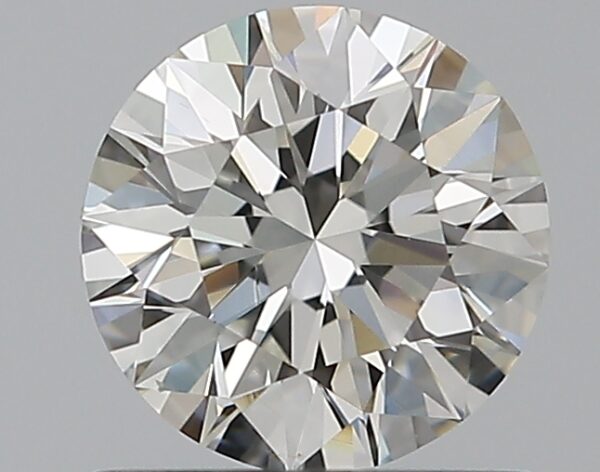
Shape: round
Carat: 0.7
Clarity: VS2
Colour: H
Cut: EX
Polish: EX
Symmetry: EX
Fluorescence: N
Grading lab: GIA
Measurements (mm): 5.68 x 5.71 x 3.56